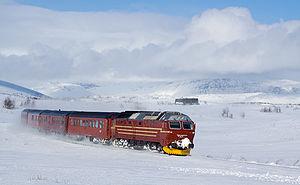
La Norges Statsbaner Di 4 tractant le train de jour de Bodø vers Trondheim (Ligne du Nordlandsbanen), prise au niveau de Saltfjellet entre Lønsdal et Bolna. Norsk (bokmål)‎: Norges Statsbaners dagtog trukket av en Di4 på Nordlandsbanen på Saltfjellet, mellom Lønsdal og Bolna.